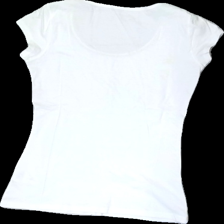
View: back
Type: T-shirt
Category: Ladies
Brand: H&M
Colors: White
Material: 100% Cotton
Pattern: Other
Cut: C-collar, Regular
Size: S
Stains: Minor
Price range: <50
Recommended usage: Recycle
Description: sweat stains